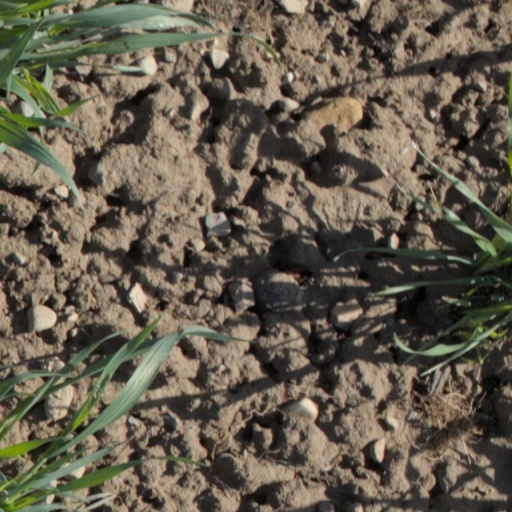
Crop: wheat